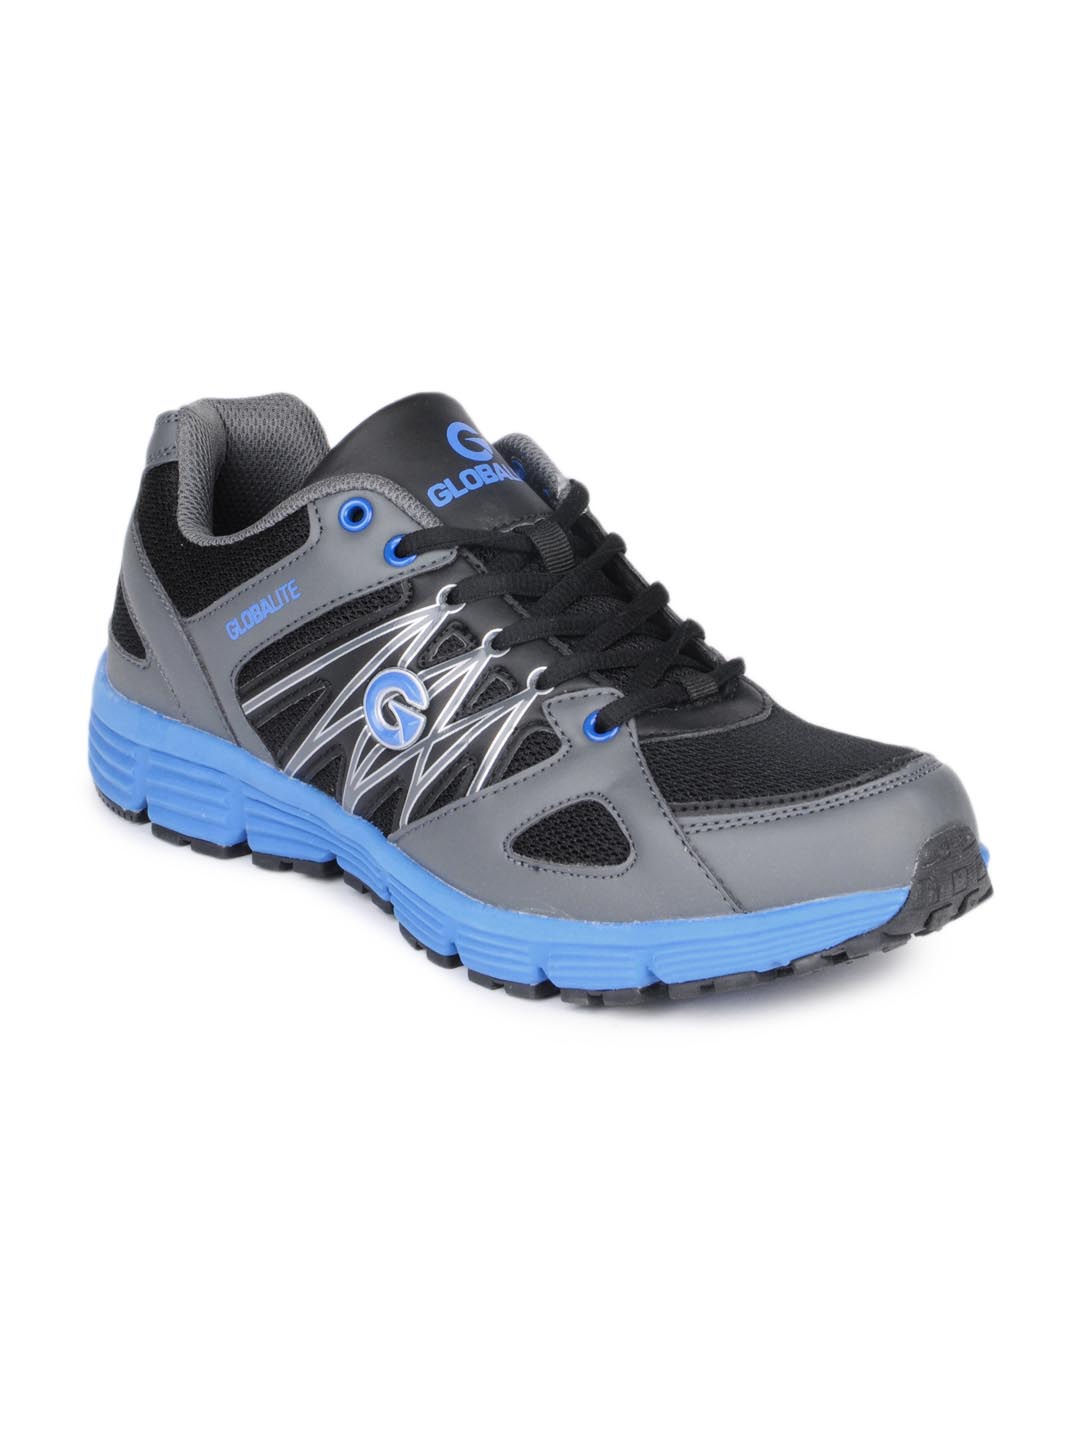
Globalite Men Grey Startech Shoes
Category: Footwear / Shoes / Casual Shoes
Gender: Men
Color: Grey
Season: Summer 2012
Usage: Casual